Calvim

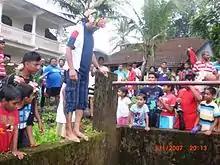
São João, the festival of St John the Baptist, celebrated in Goa by jumping into wells. Villages at Calvim.

Calvim has an area of 135.01 hectares, a total of 113 households, and a population of 403 persons, of whom 180 are males and 223 are females. The higher population of females probably indicates the out-migration from the area, as is the case with many coastal Goan regions. The village has a population of 23 in the zero-to-six years age group, of whom 13 were boys and 10 girls, as of the 2011 Census. Out of its population 309 were literate (146 males and 163 females).